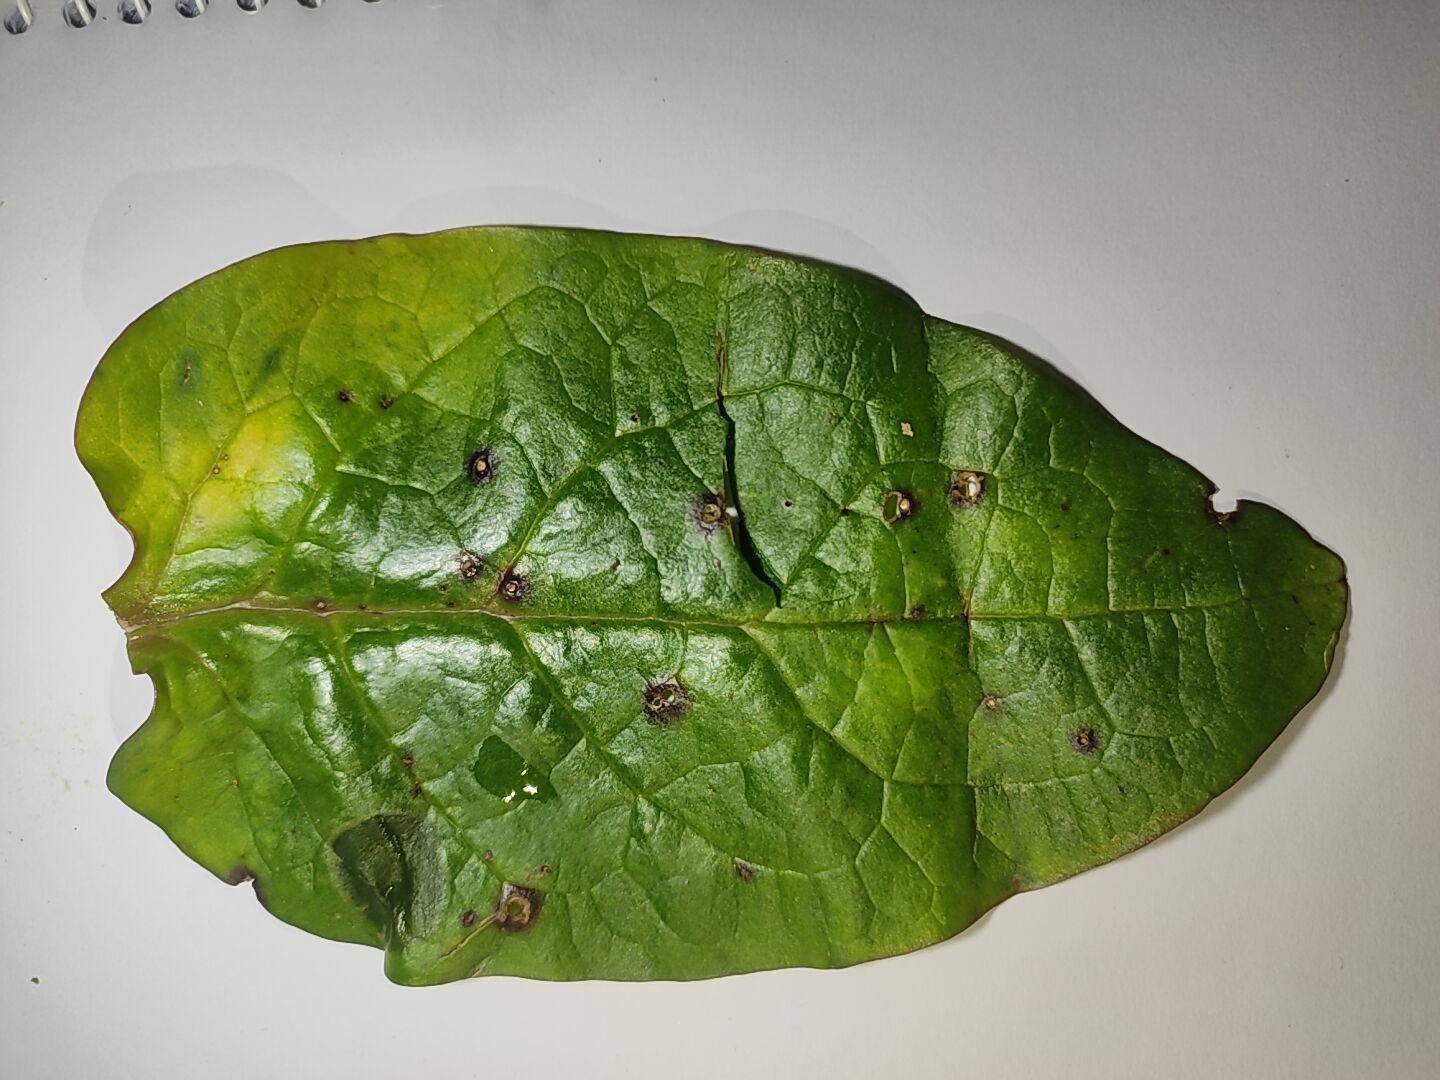
Label: anthracnose_leaf_spot